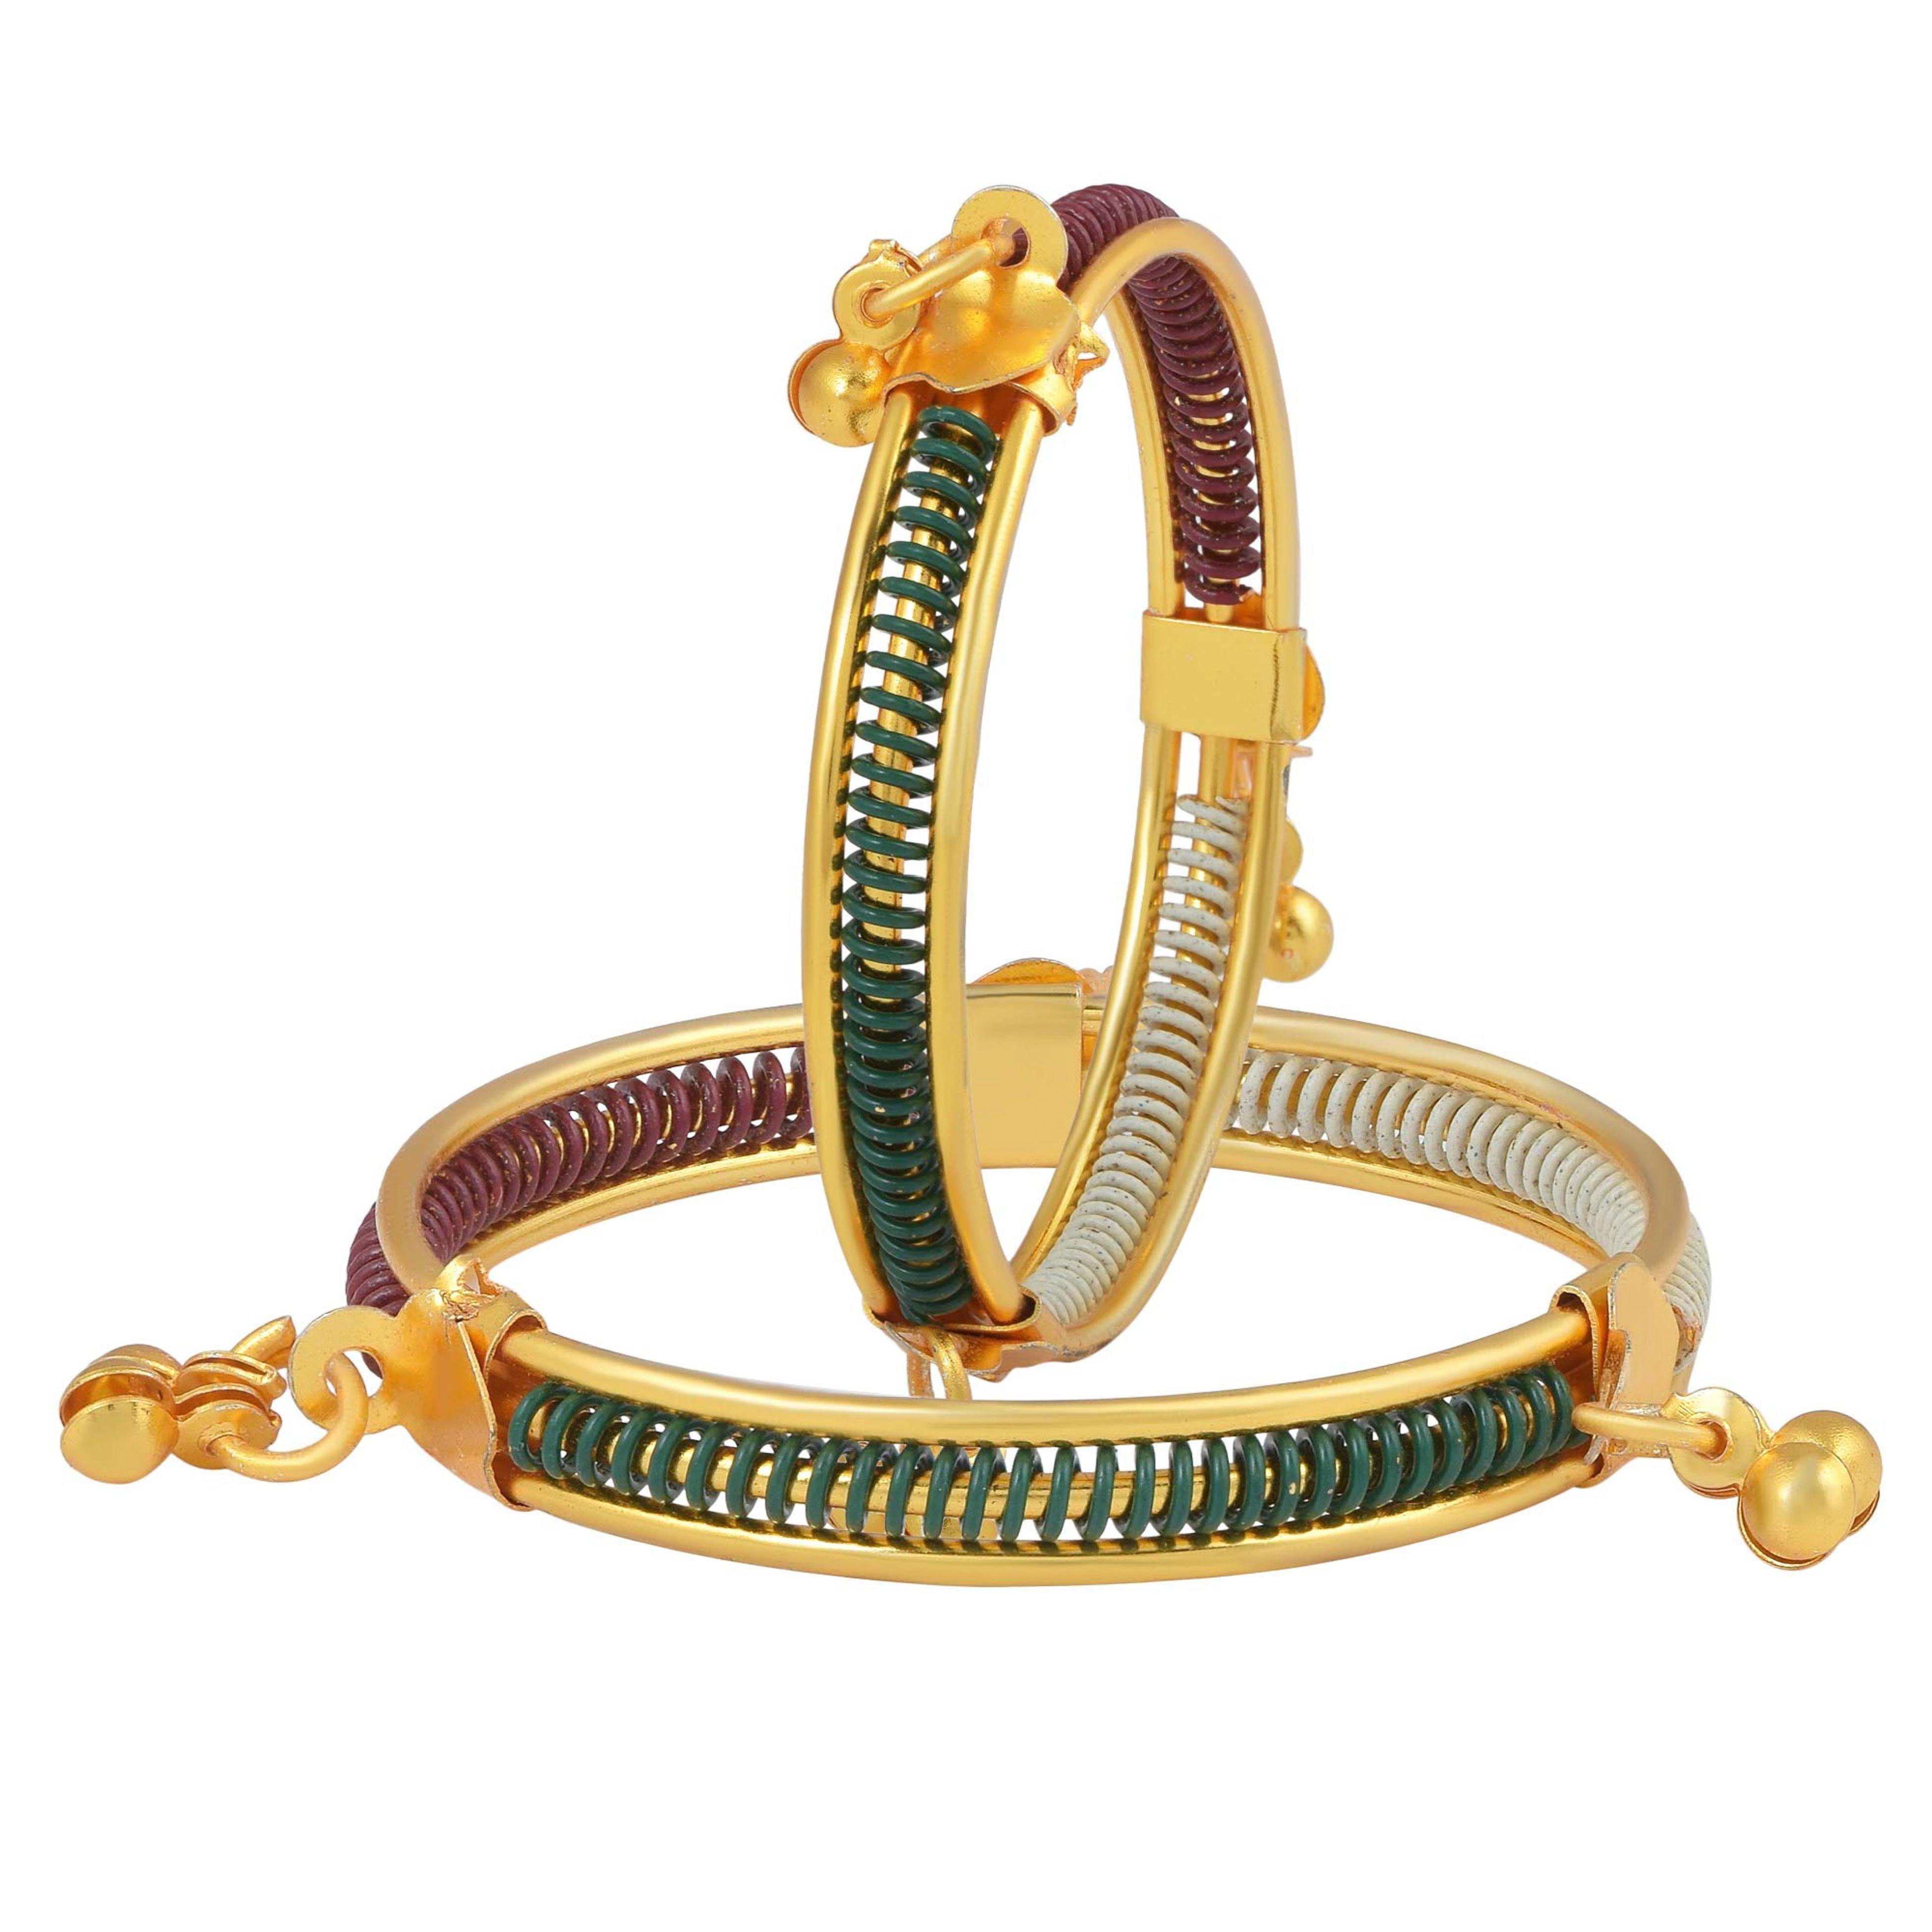
ZUMRUT MAKING YOU A STYLE SENSATION Gold Plated Traditional Kids Bangle Bracelet with Gold Ghungroo Nazariya for Unisex Babies New Born Baby Child Kids Jewellery Set of 2 (1 Pair) Borns (0-2yrs)
Type: Bracelets & Bangles
Brand: ZUMRUT MAKING YOU A STYLE SENSATION
Price: Rs. 499
Tradionally Used This Gold Plated Brass Plain Bangle For New Born Babies And Is Believed To Protect The Babies From Evil eyes. Designed for kids, these are rich looking, elegantly crafted wrist nazaria for new born kids. Extra smooth finish with no sharp edges keeping safety of kids in mind. These also act as anklets for new born baby girls. Stylish unisex patterns, Modern and neutral colors for both boys and girls. 100%Skin Safe, Anti-allergy, Anti-rashes special Brass alloy, double strand super smooth Band, to fit all wrists.Tradionally Used This Gold Plated Brass Plain Bangle For New Born Babies And Is Believed To Protect The Babies From Evil eyes. Designed for kids, these are rich looking, elegantly crafted wrist nazaria for new born kids. Extra smooth finish with no sharp edges keeping safety of kids in mind. These also act as anklets for new born baby girls. Stylish unisex patterns, Modern and neutral colors for both boys and girls. 100%Skin Safe, Anti-allergy, Anti-rashes special Brass alloy, double strand super smooth Band, to fit all wrists.Tradionally Used This Gold Plated Brass Plain Bangle For New Born Babies And Is Believed To Protect The Babies From Evil eyes. Designed for kids, these are rich looking, elegantly crafted wrist nazaria for new born kids. Extra smooth finish with no sharp edges keeping safety of kids in mind. These also act as anklets for new born baby girls. Stylish unisex patterns, Modern and neutral colors for both boys and girls. 100%Skin Safe, Anti-allergy, Anti-rashes special Brass alloy, double strand super smooth Band, to fit all wrists.Tradionally Used This Gold Plated Brass Plain Bangle For New Born Babies And Is Believed To Protect The Babies From Evil eyes. Designed for kids, these are rich looking, elegantly crafted wrist nazaria for new born kids. Extra smooth finish with no sharp edges keeping safety of kids in mind. These also act as anklets for new born baby girls. Stylish unisex patterns, Modern and neutral colors for both boys and girls. 100%Skin Safe, Anti-allergy, Anti-rashes special Brass alloy, double strand super smooth Band, to fit all wrists. Tradionally Used This Gold Plated Brass Plain Bangle For New Born Babies And Is Believed To Protect The Babies From Evil eyes. Designed for kids, these are rich looking, elegantly crafted wrist nazaria for new born kids. Extra smooth finish with no sharp edges keeping safety of kids in mind. These also act as anklets for new born baby girls. Stylish unisex patterns, Modern and neutral colors for both boys and girls. 100%Skin Safe, Anti-allergy, Anti-rashes special Brass alloy, double strand super smooth Band, to fit all wrists.
Features: Tradionally Used Gold Plated Brass Plain traditional Bangle For New Born Babies And Is Believed To Protect The Babies From Evil eyes.,2 ( Two ) Pcs. of Silver Baby Nazairya Kada / Bangle Stay As It Is, Very Demandable, Light weight, Easy to wear. Perfect for newly borns to (0-2) Years Baby Girl & Baby Boy.,SKIN FRIENDLY - Nickel free and Lead free as per International Standards. Anti-Allergic and Safe for Skin.,MODERN DESIGN - stylish unisex patterns, Modern and neutral colors for both boys and girls.,Search Zumrut in Amazon search bar, for a wide range of Jewellery.